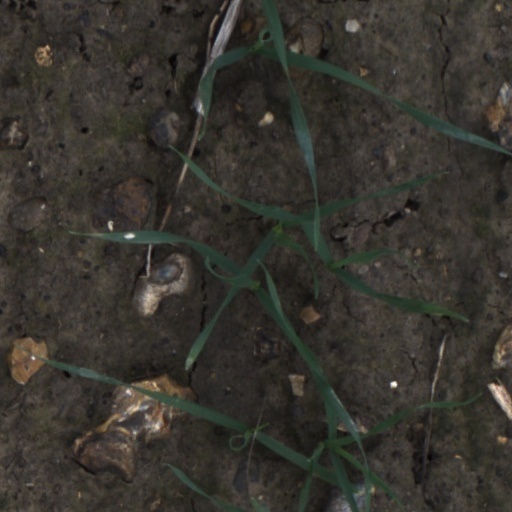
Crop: wheat